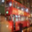
Label: streetcar